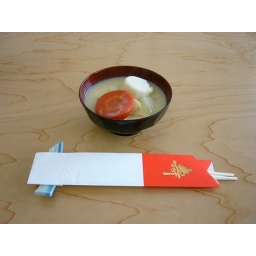
Rice cakes boiled with vegetables.Using white miso is traditional style in Kansai area.